Armand Robin

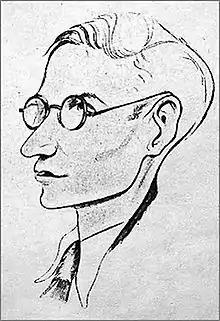
Portrait of Robin, 1943

Armand Robin (January 19, 1912 – March 29, 1961) was a French poet, translator, and journalist.